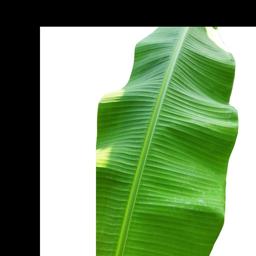
Label: MALBHOG LEAF